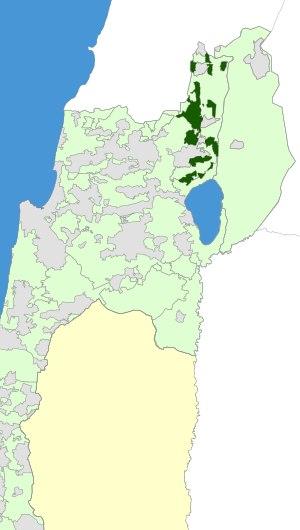
Le conseil régional de Mevo'ot HaHermon, en hébreu : מועצה אזורית מבואות החרמון, est situé à partir de la rive Nord du lac de Tibériade, jusqu'à la frontière du Liban et le mont Hermon, dans le district Nord d'Israël. Fondé en 1981, sa population s'élève, en 2016, à 7 151 habitants.